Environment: lab
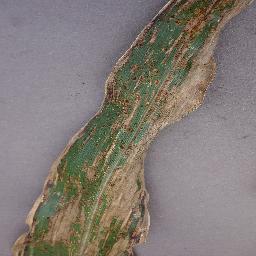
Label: gray_leaf_spot